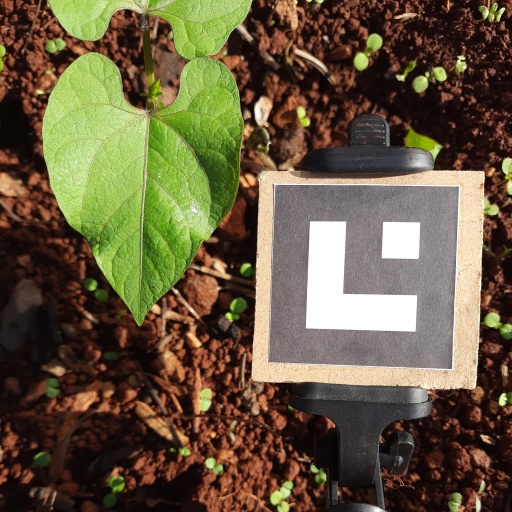
Observations: wavy surface, no eating holes, under sunlight